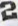
Number: 2